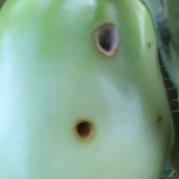
Crop: Tomato
Condition: helicoverpa-armigera-p